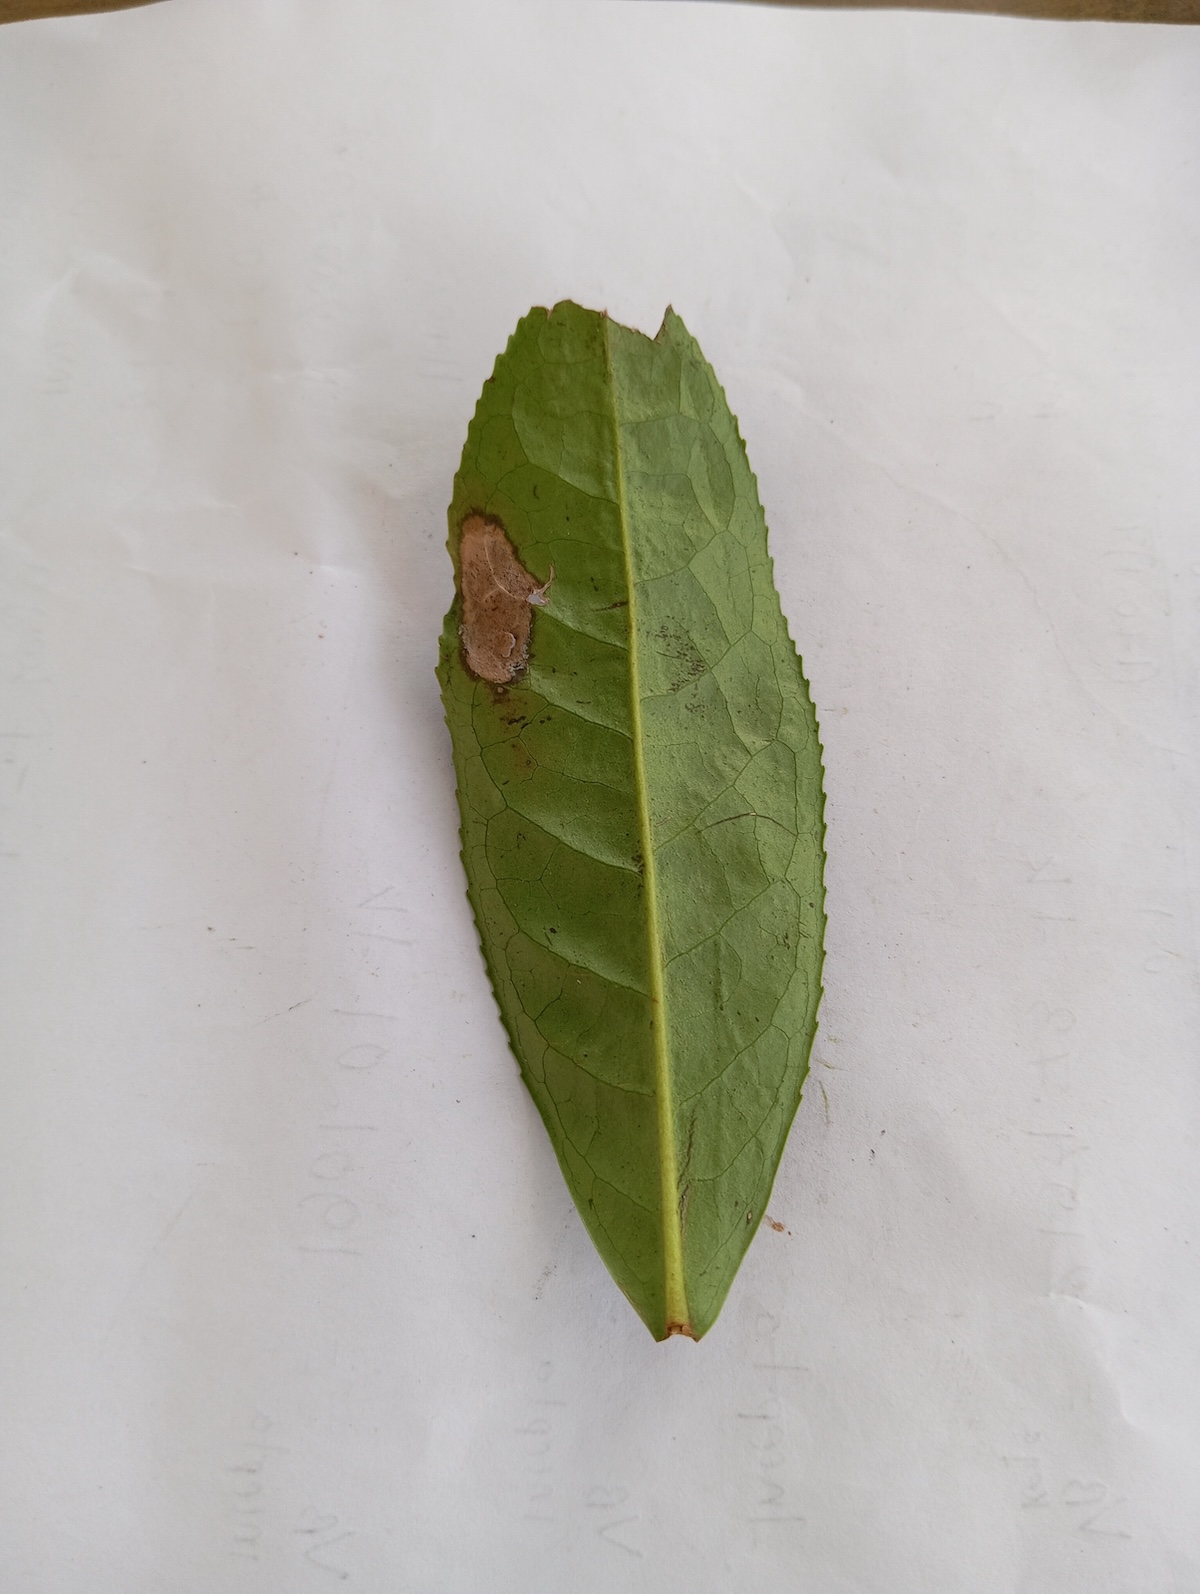
Label: Gray Blight